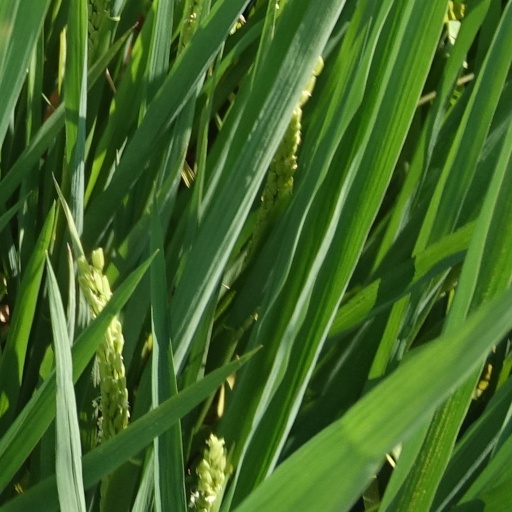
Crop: rice